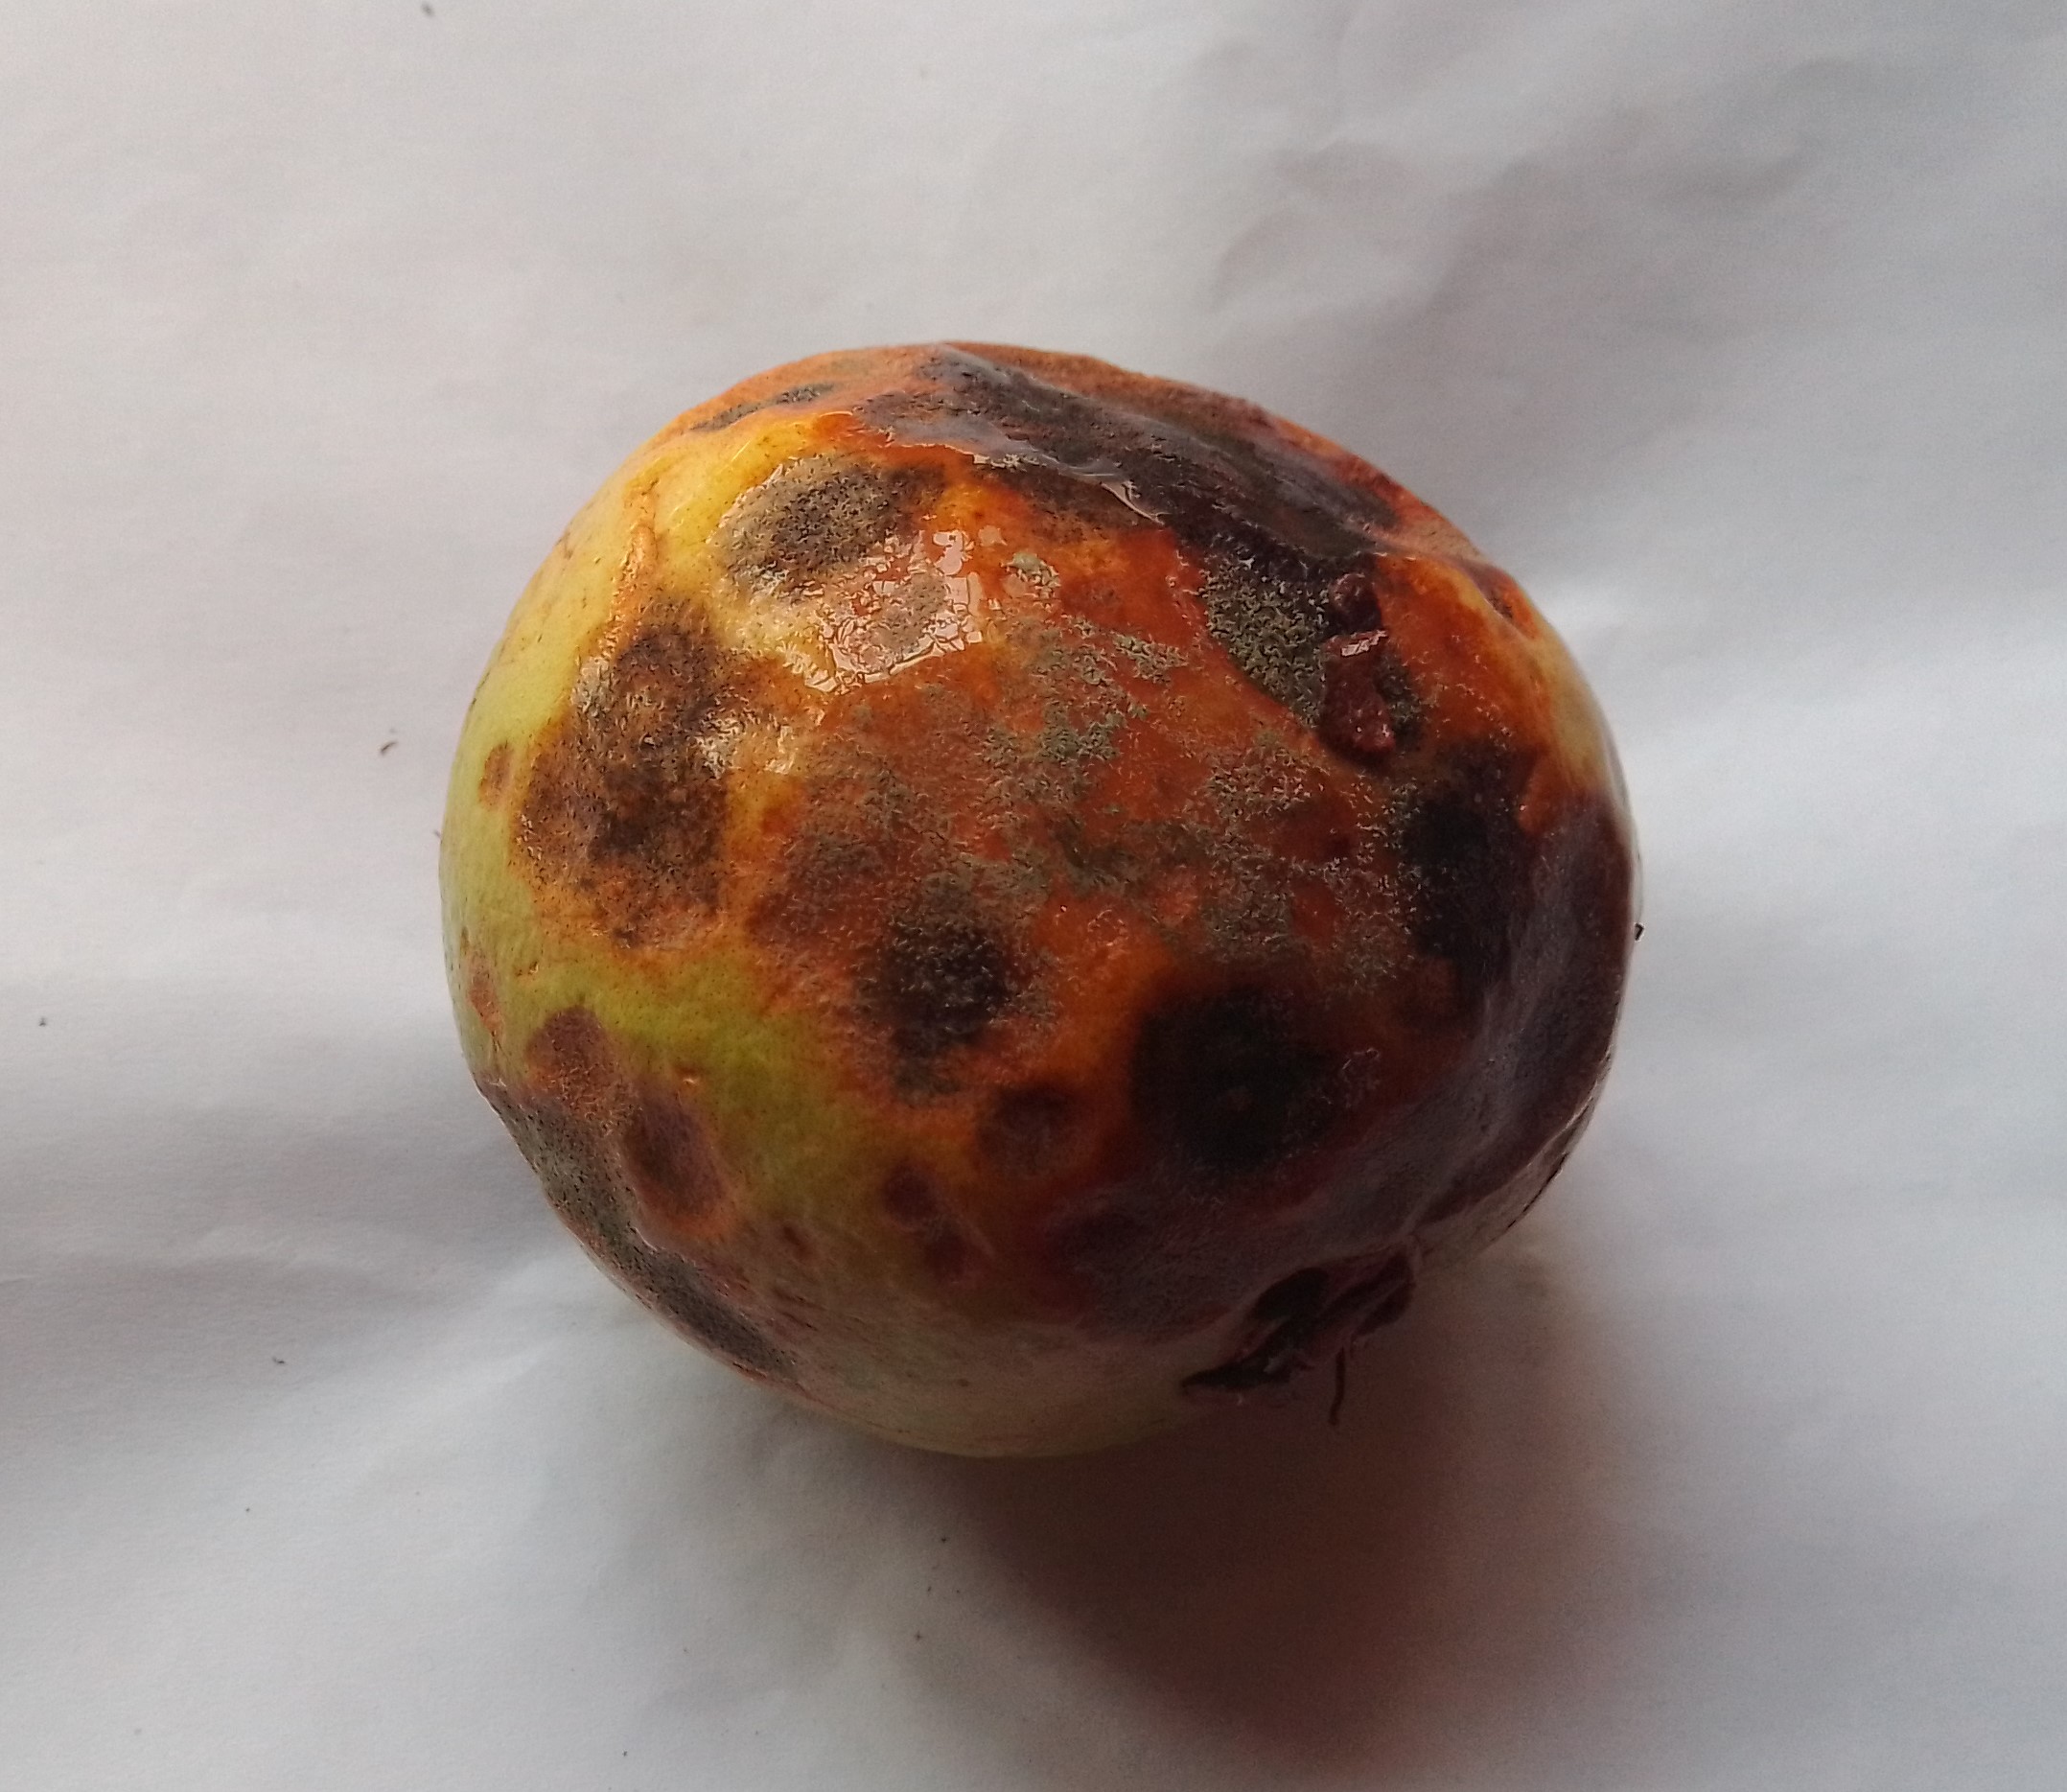
Fruit: guava
Condition: rotten